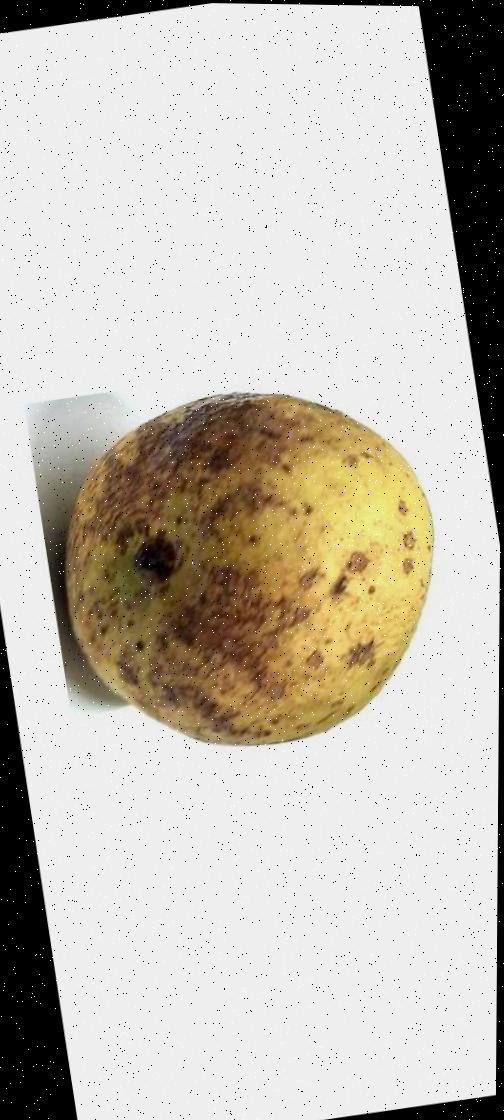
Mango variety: Gourmoti